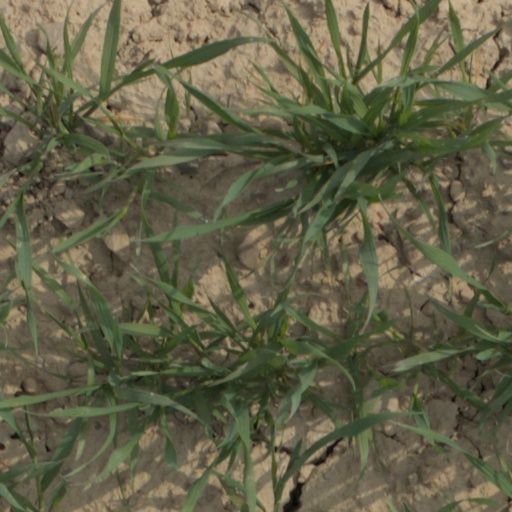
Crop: wheat